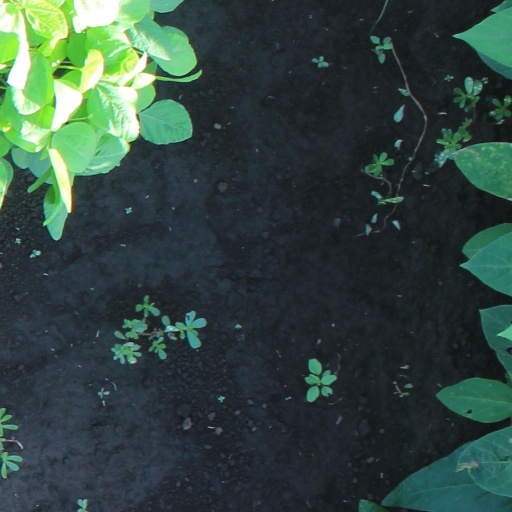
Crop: soybean